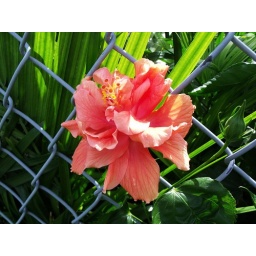
This pink flower popped it's way through the fence while the other plants squished themselves against it.